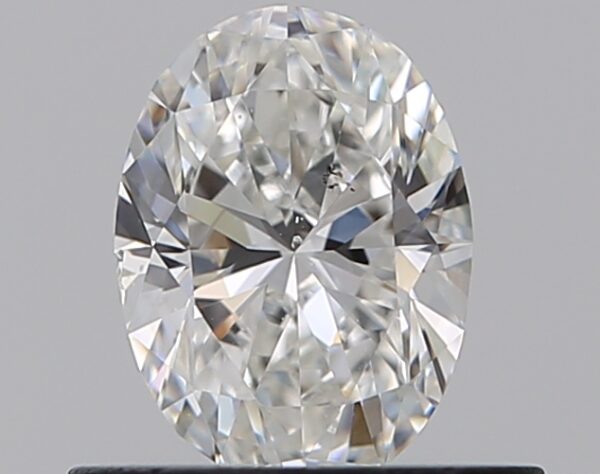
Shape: oval
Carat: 0.5
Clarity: SI1
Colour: F
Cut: EX
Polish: VG
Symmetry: GD
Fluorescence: M
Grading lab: GIA
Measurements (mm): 6.08 x 4.47 x 2.76